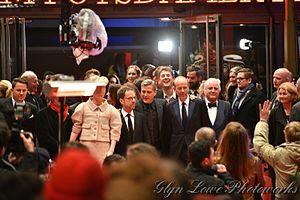
Ave, César ! est une comédie américaine écrite, produite, réalisée et montée par Joel et Ethan Coen, sortie en 2016. Il s'agit d'une parodie du Hollywood des années 1950 qui utilise le personnage réel du producteur Eddie Mannix dans une histoire fictive à suspense. Le film contient de nombreux pastiches des principaux genres cinématographiques produits par Hollywood à l'époque, du péplum à la comédie musicale en passant par le western, et parodie également la morale hollywoodienne, l'autocensure, la mise en scène de la vie des stars ainsi que l'obsession anticommuniste de la période maccarthyste.